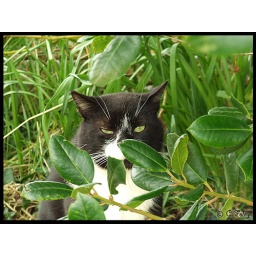
The same cat only this time hiding in a tree